Bruno Senna

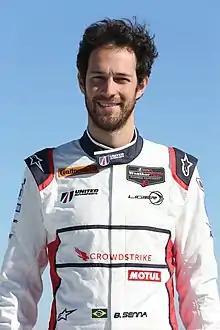
Senna in 2018

Bruno Senna Lalli (born 15 October 1983) is a Brazilian former racing driver, who competed in Formula One from to . In endurance racing, Senna won the 2017 FIA World Endurance Championship in the LMP2 class with Rebellion.